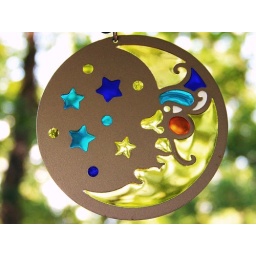
Moon and Stars in car window